José Elguero Bertolini

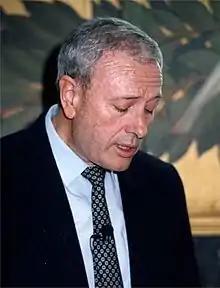
José Elguero Bertolini

José Elguero was born on Christmas Day, 1934, in Madrid, Spain, where he graduated in chemistry from the Central University, now University Complutense of Madrid (B.Sc., 1957). In spite of the possibility to continue his studies with either Professor Francisco Fariña or Professor Jesús Morcillo in Madrid he moved to France. After a fruitless attempt to become a perfumist, Professor Robert Jacquier at the University of Montpellier accepted him as a PhD student (PhD, 1961). He also received a Doctorate of Science by the University Complutense of Madrid (1977). He was appointed “Attaché de Recherche” and promoted to “Maître de Recherche” at the Centre National de la Recherche Scientifique (CNRS) first in Montpellier and later at the laboratory of Professor Jacques Metzger in Marseille where he worked until 1979. He was visitor at Prof. Alan R. Katritzky laboratory in England. After more than 20 years of research in France he returned in 1980 to Spain to hold a Research Professor position at the Spanish Council for Scientific Research (CSIC) in Madrid where he has continued his career. He was appointed Honorary Research Professor in 2005. He has served as President of CSIC (1983–1984), President of the Social Council of the Autonomous University of Madrid (1986–1990), President of the Scientific Advisory Board of Comunidad de Madrid (1990–1995) and President of the Forum Foro Permanente Química y Sociedad (2008–2010). He is probably the most prolific Spanish scientist with more than 1500 scientific publications. His humanist view of science and the world is also well documented throughout many articles and interviews.